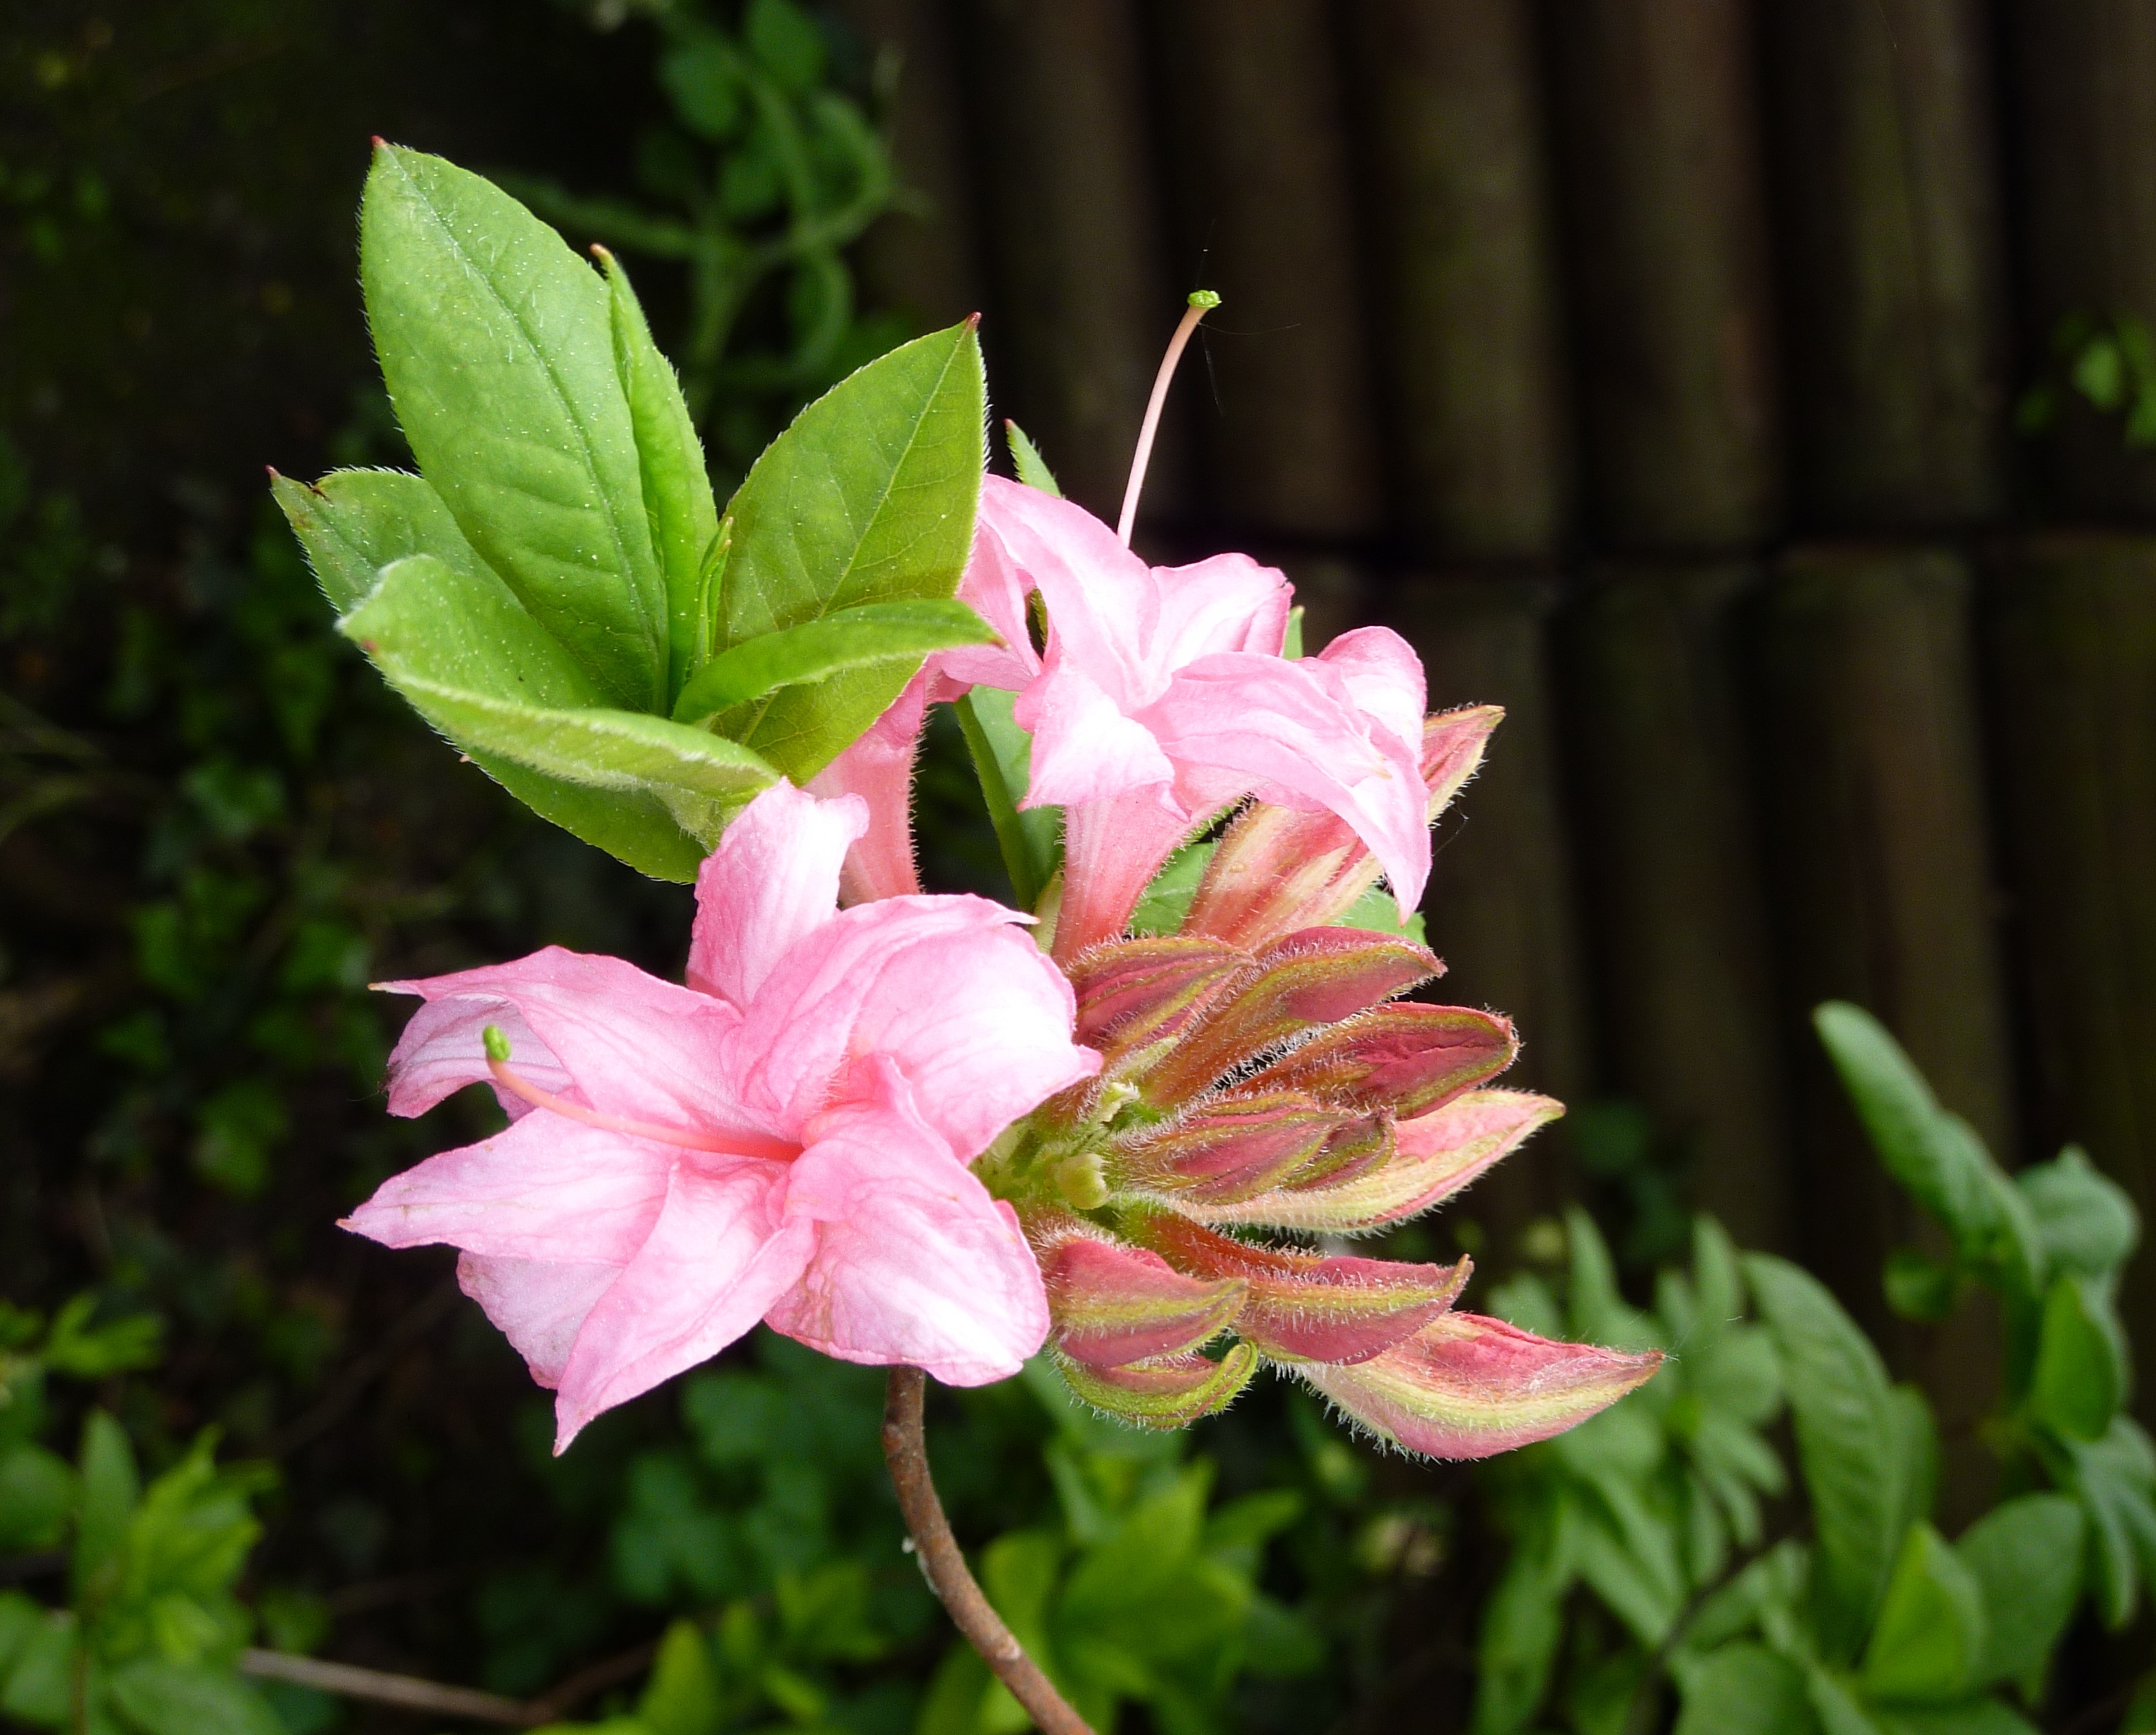
blossom, plant, leaf, flower, petal, bloom, spring, botany, pink, close, flora, shrub, azalea, macro photography, flowering plant, woody plant, land plant